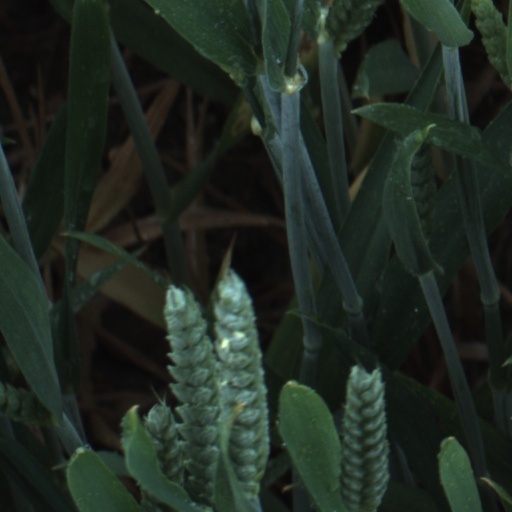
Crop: wheat